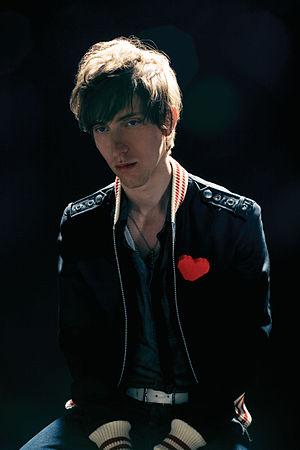
Colin Munroe est un auteur-compositeur-interprète et producteur canadien vivant à Toronto.